Ye Changyuan

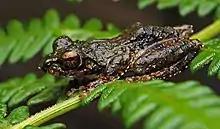
Kurixalus, Genus of amphibians

Ye Changyuan (born 1936) is an amphibian expert in the People's Republic of China and a researcher at the Amphibian and Reptile Laboratory of the Chengdu Institute of Biology, Chinese Academy of Sciences.